Alexisbad

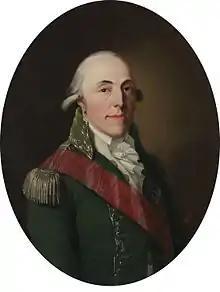
Alexius of Anhalt,

Alexisbad is located about northwest of the Harzgerode town centre on the Bundesstrasse 185 road to Ballenstedt. It is situated in the valley of the Selke river and its Schwefelbach and Friedenstalbach tributaries, in the lower eastern outskirts of the Harz mountain range, about above sea level. The settlement is surrounded by the Harz/Saxony-Anhalt Nature Park.